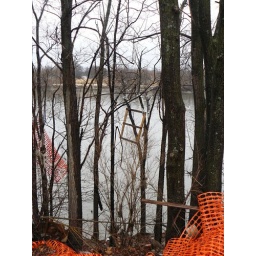
A window suspended in trees showing how high the water went.